Mike Keenan

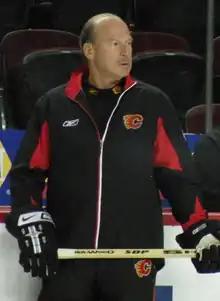
Keenan in 2008

Michael Edward Keenan (born October 21, 1949) is a Canadian-American former professional hockey coach. Previously, he served as head coach and/or general manager with several NHL teams between 1984 and 2009. He currently ranks sixth in playoff wins with 96. He is noted for his early career success in coaching, which started with reaching the Stanley Cup Finals in his rookie season in 1985. In 1987, he reached the Finals once again. Months later, he led Team Canada to win the 1987 Canada Cup round-robin tournament in a thrilling best-of-three series finale against Viktor Tikhonov's Red Army team. He left the Flyers for Chicago in 1988. He reached the Finals once again in 1992 but lost again. After leaving the Blackhawks and spending a year away from coaching, Keenan won a Stanley Cup championship as coach of the New York Rangers in 1994.